Mokolo River

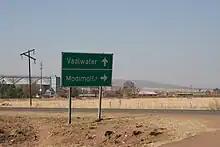
Road sign outside Laerskool Alma, close to the confluence that marks the beginning of the Mokolo River

The Mokolo River is a major watercourse in Limpopo Province of South Africa. This river collects much of the drainage of the Waterberg Massif and discharges it to the Limpopo River. The river's catchment area comprises .